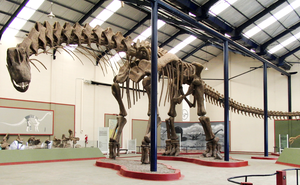
La province de Neuquén est une province d'Argentine, qui se trouve à l'extrémité nord-ouest de la Patagonie argentine. Avec une superficie de 94 378 km², elle est la plus petite province des régions australes du pays. Sa géographie s'abîme sur l'imposante Cordillère des Andes.